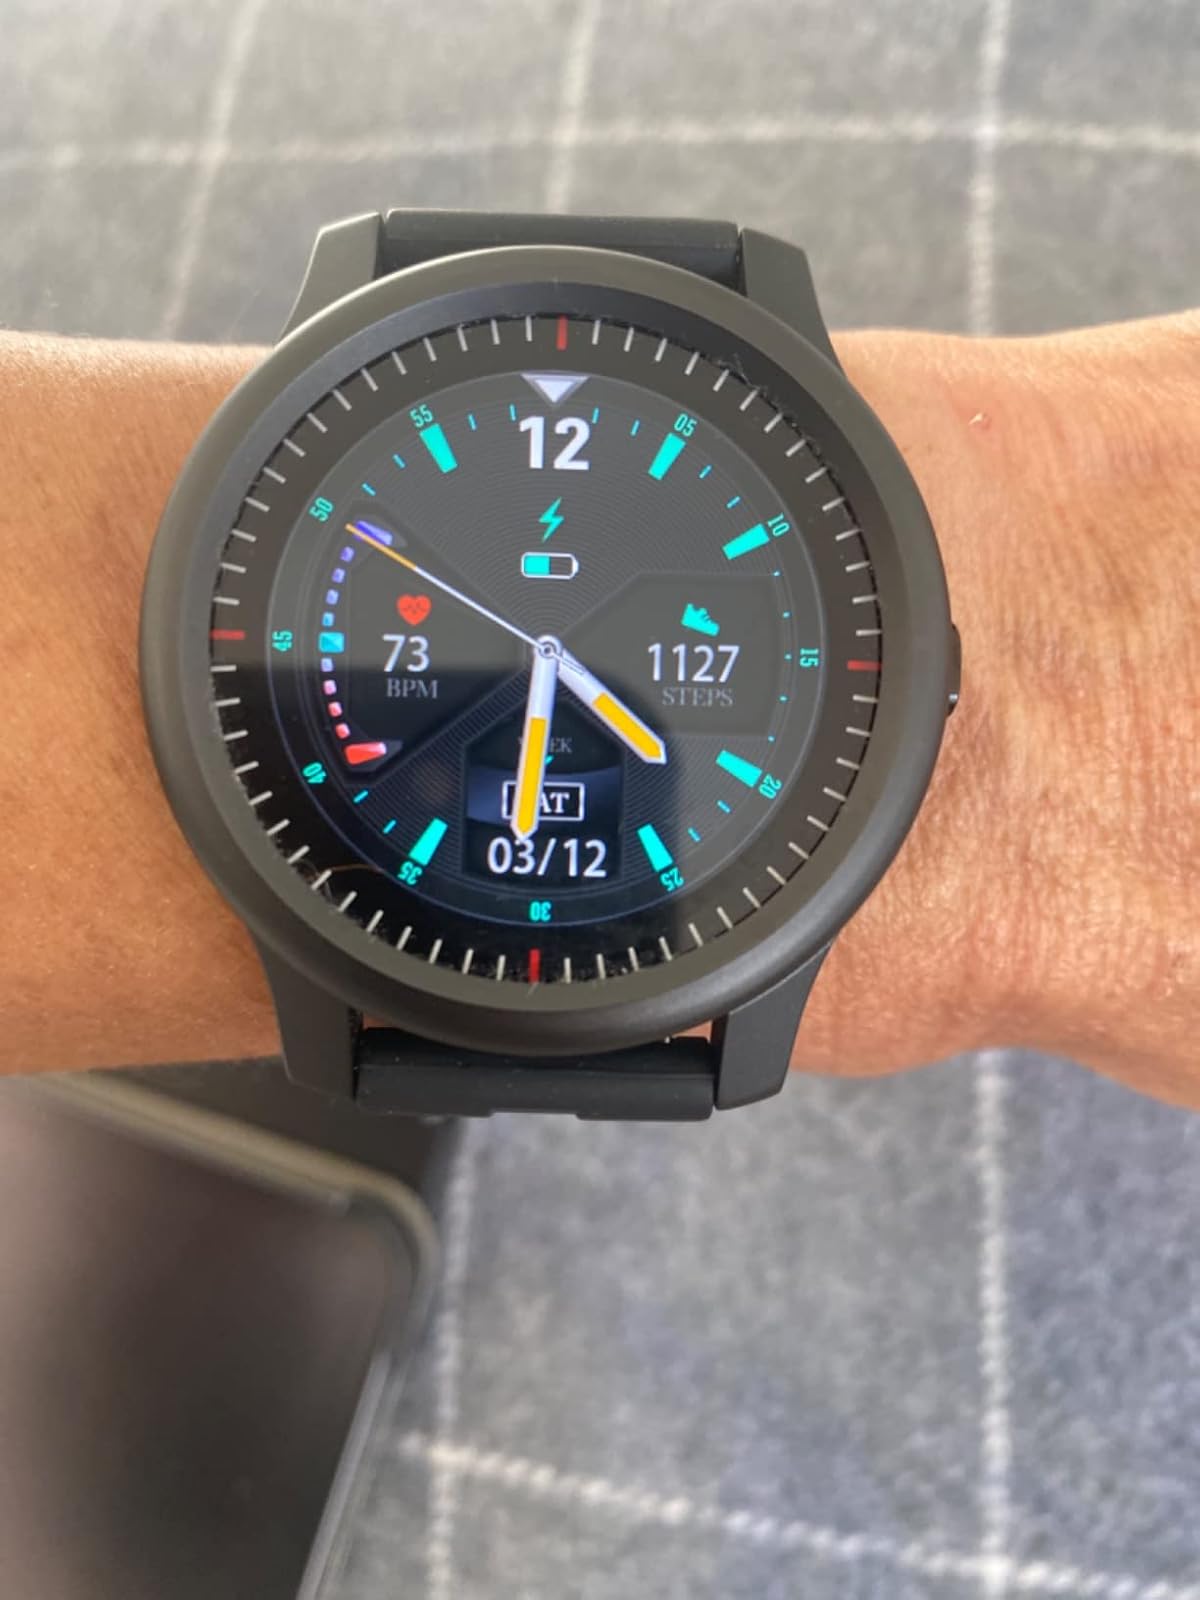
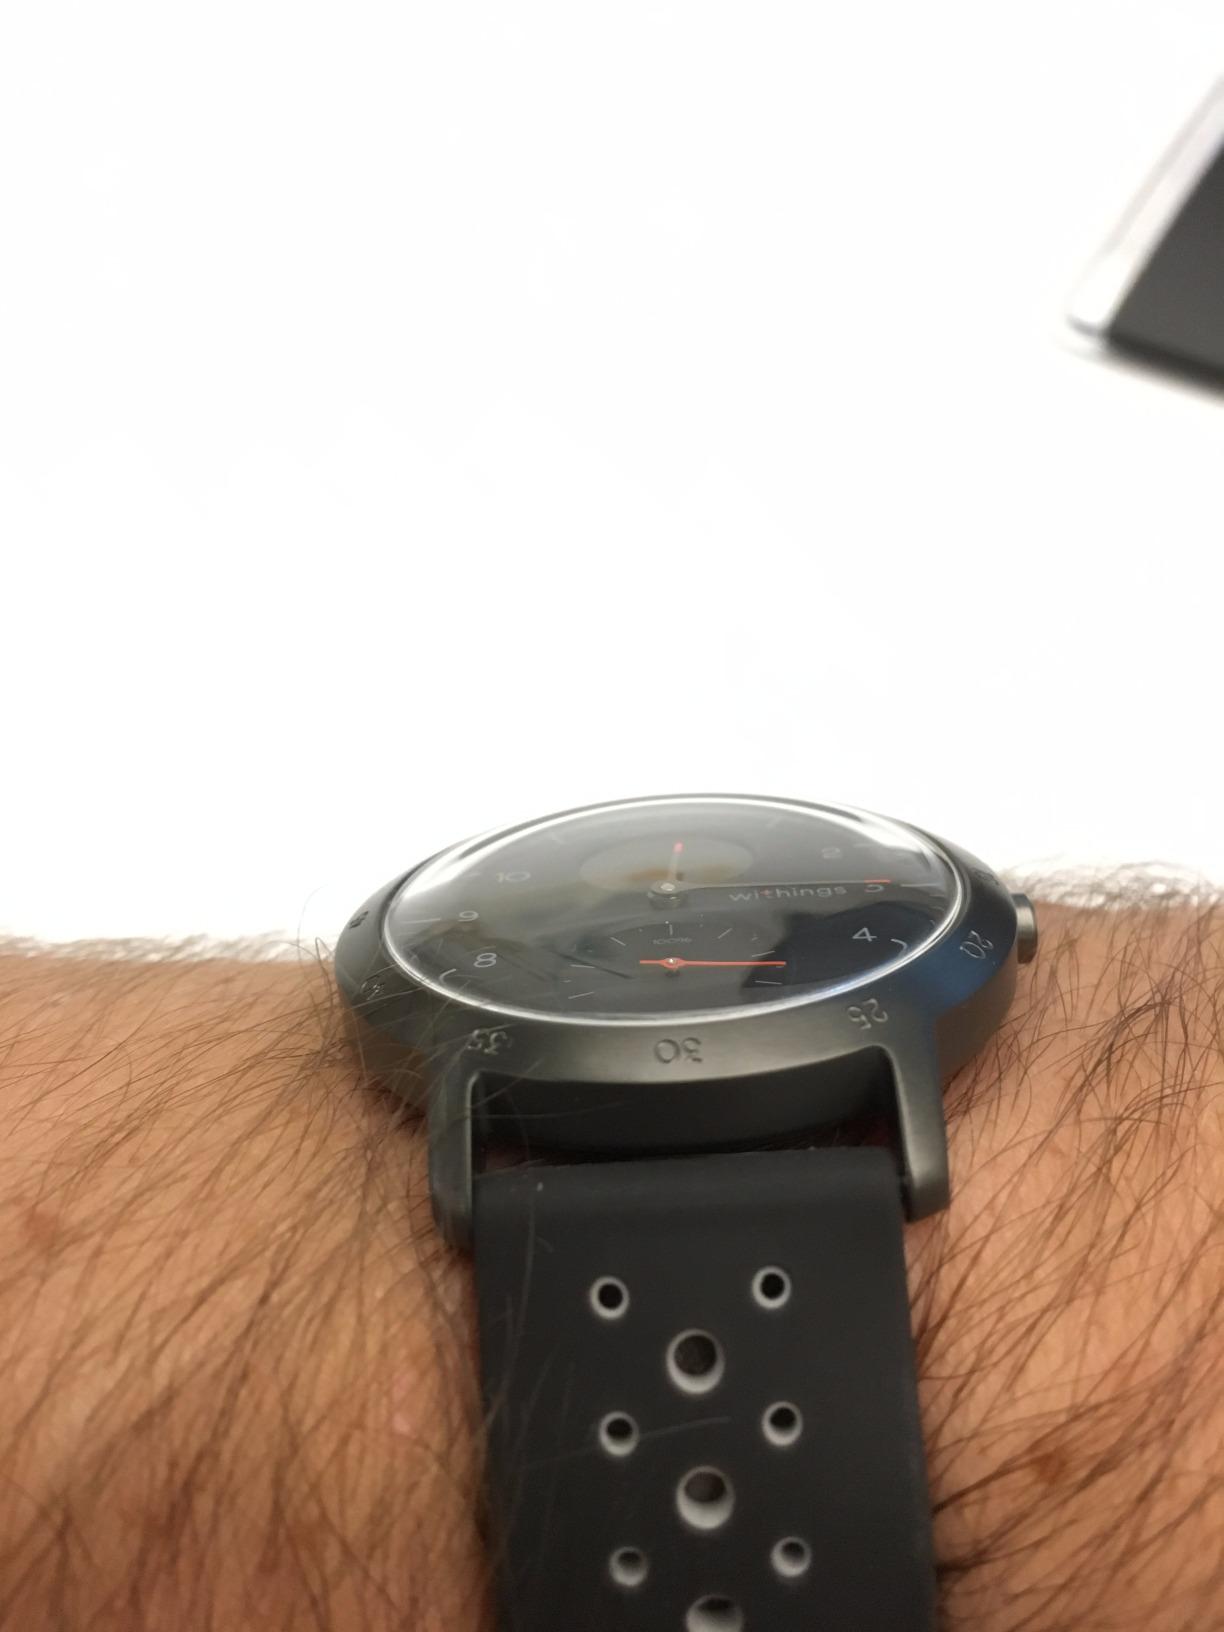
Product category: smartwatch
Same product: no